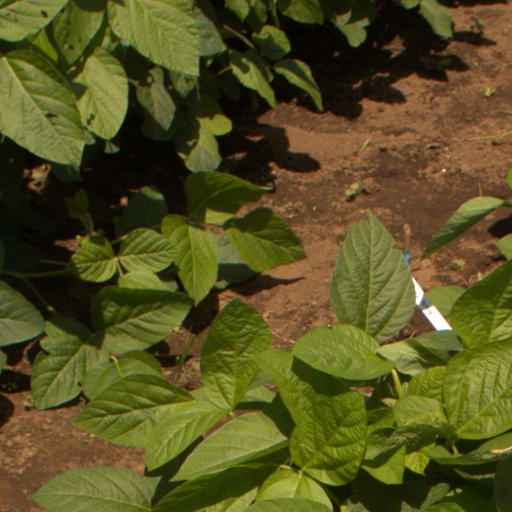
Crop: soybean